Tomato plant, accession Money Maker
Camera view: horizontal (90 deg, fisheye); turntable rotation: 120 degrees
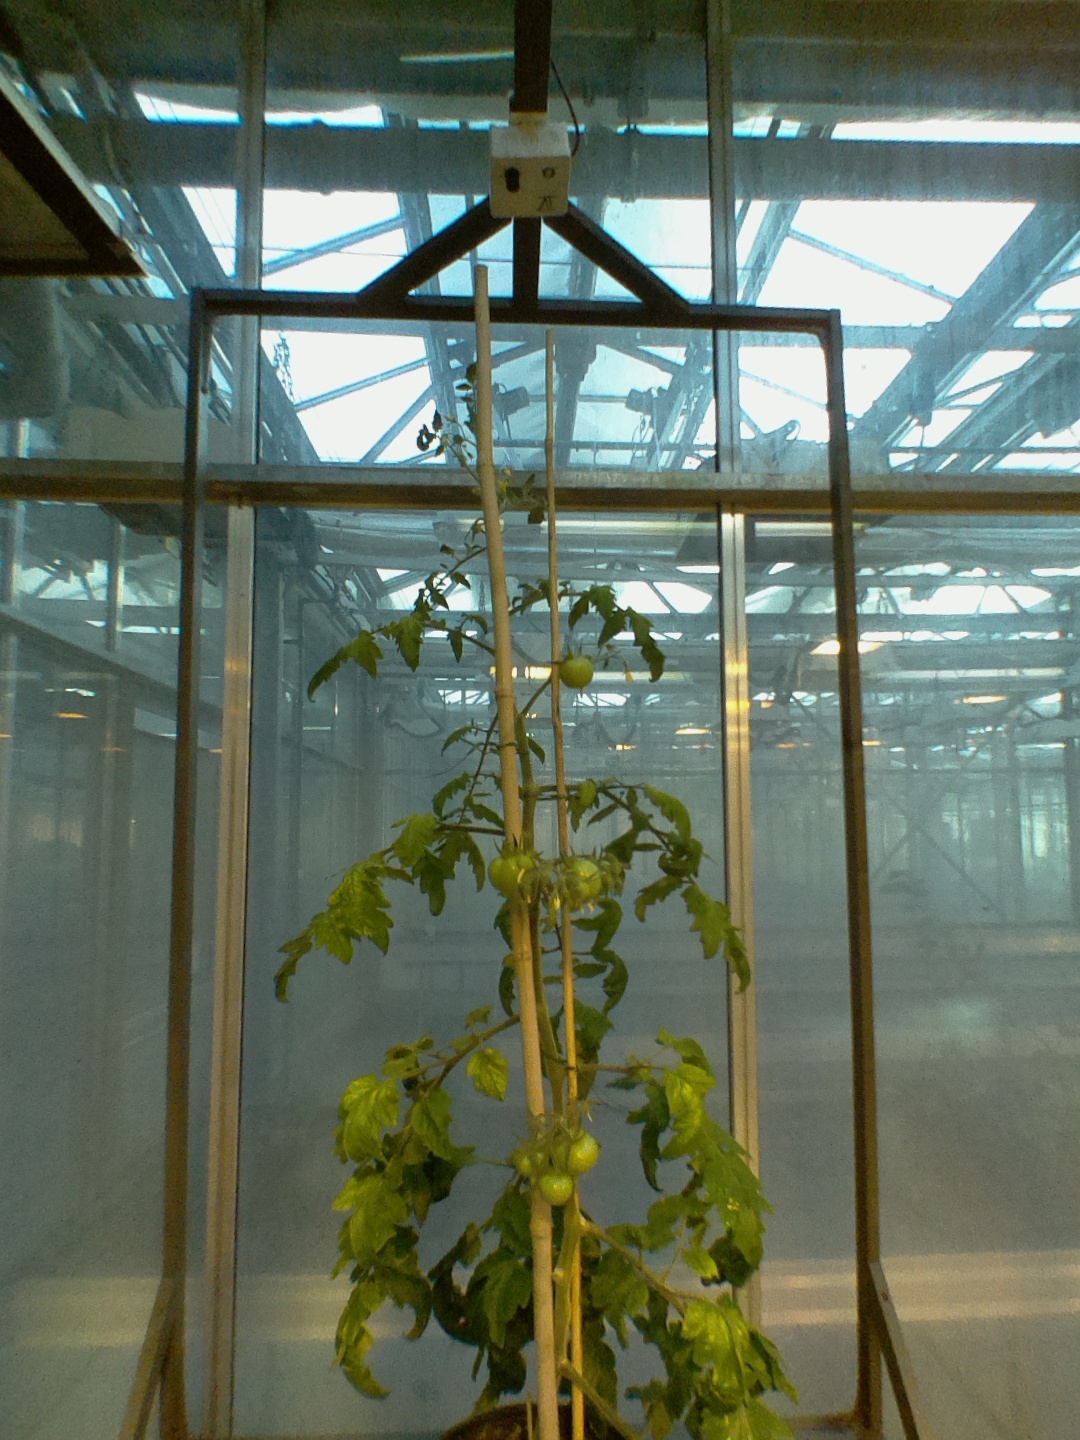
BBCH growth stage 75: 50%-60% of final fruit size